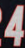
Number: 4